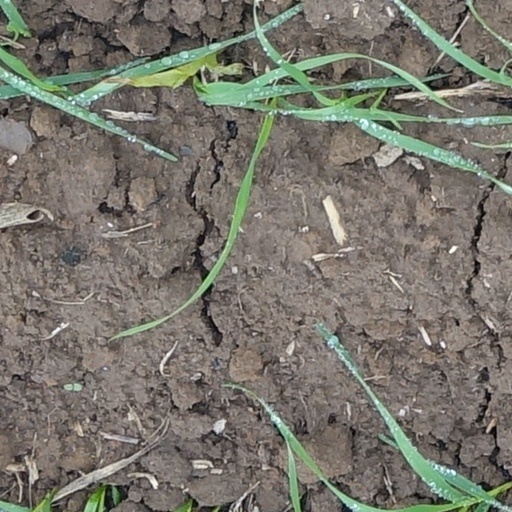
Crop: wheat